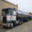
Label: truck